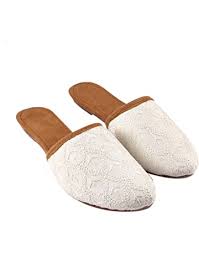
Label: Clog